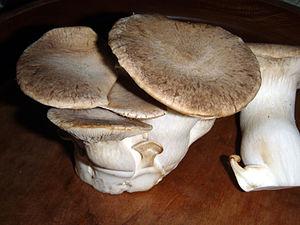
Pleurotus eryngii, le pleurote de panicaut, ou encore argouane, bérigoule ou girboulot, est une espèce de champignons basidiomycètes du genre Pleurotus de la famille des Pleurotacées. Comme Pleurotus ostreatus, il est cultivé.